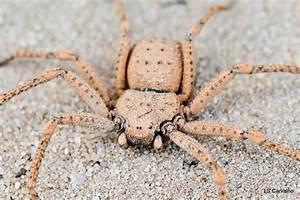
spider